Geometric rigidity

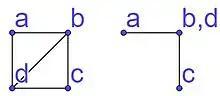
Left: a generically rigid graph in formula_6. Assigning the edge formula_7 the distance formula_8 results in a family of non-generic flexible bar-joint systems. Right: a flexible framework of such a system.

Geometric rigidity was first explored by Euler, who conjectured that all polyhedra in formula_9-dimensions are rigid. Much work has gone into proving the conjecture, leading to many interesting results discussed below. However, a counterexample was eventually found. There are also some generic rigidity results with no combinatorial components, so they are related to both geometric and structural rigidity.